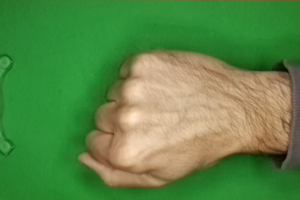
Label: rock